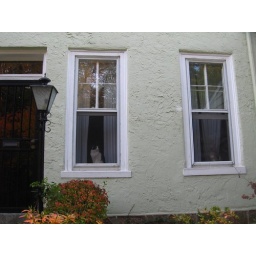
cats in windows